Vanitas (The Case Study of Vanitas)

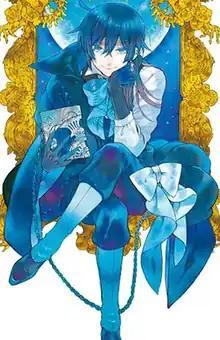
Vanitas, as illustrated by Jun Mochizuki

is the fictional protagonist and title character of the manga series "The Case Study of Vanitas", which was written and illustrated by Jun Mochizuki. The character was named Vanitas of the Blue Moon, making him part of the Blue Moon clan with some vampire abilities. Vanitas possesses a grimoire called , which can restore vampires who have become "curse-bearers" with uncontrolled bloodlust due to the corruption of their names. He enlists the vampire Noé Archiviste in his quest.